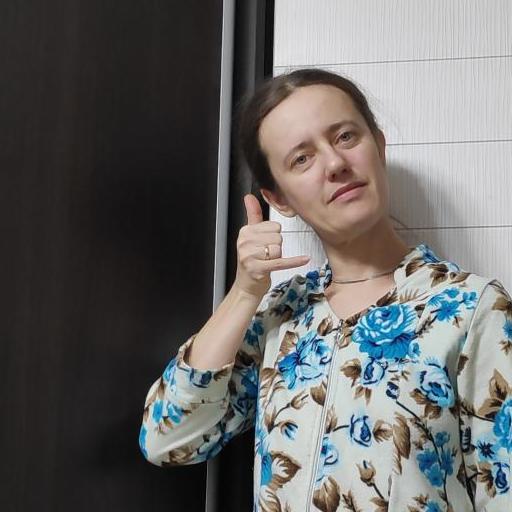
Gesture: call